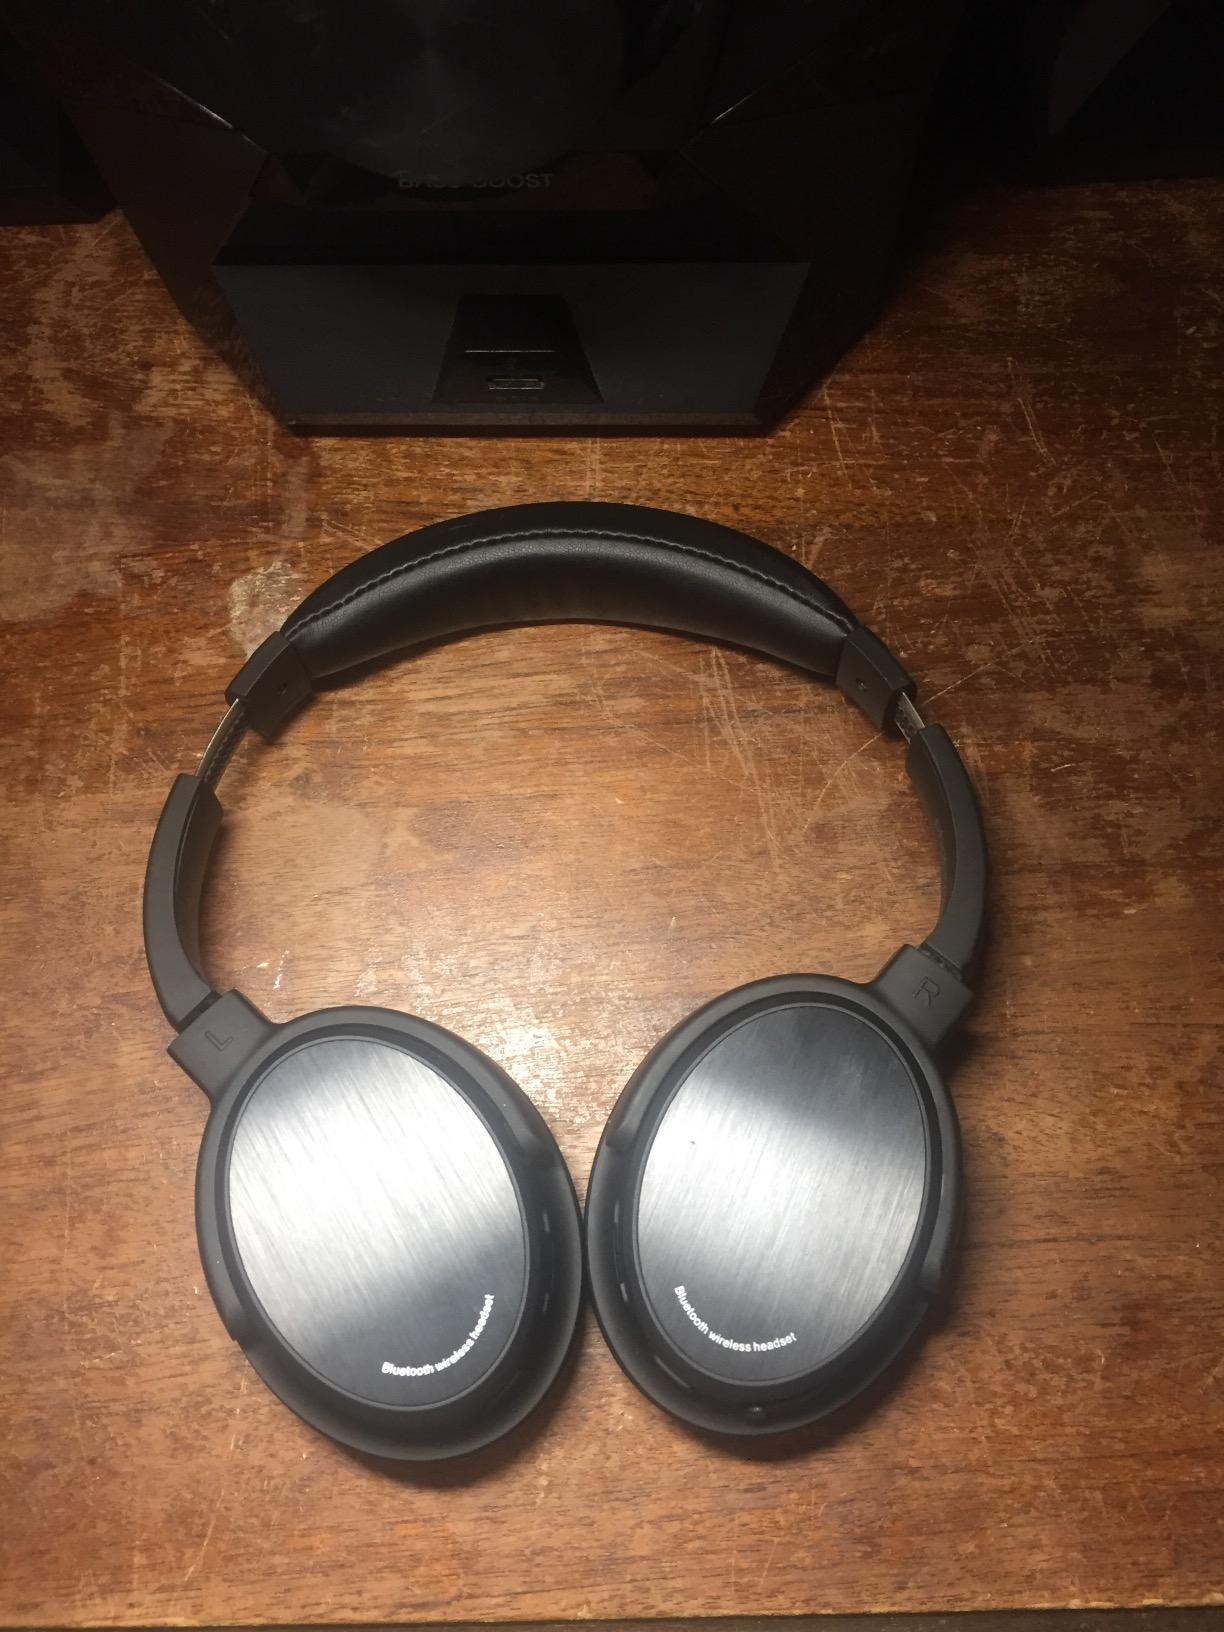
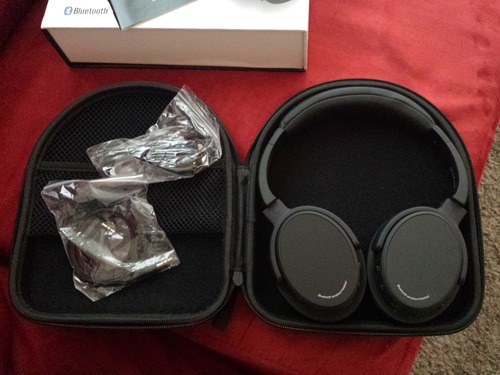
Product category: headphones
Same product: yes